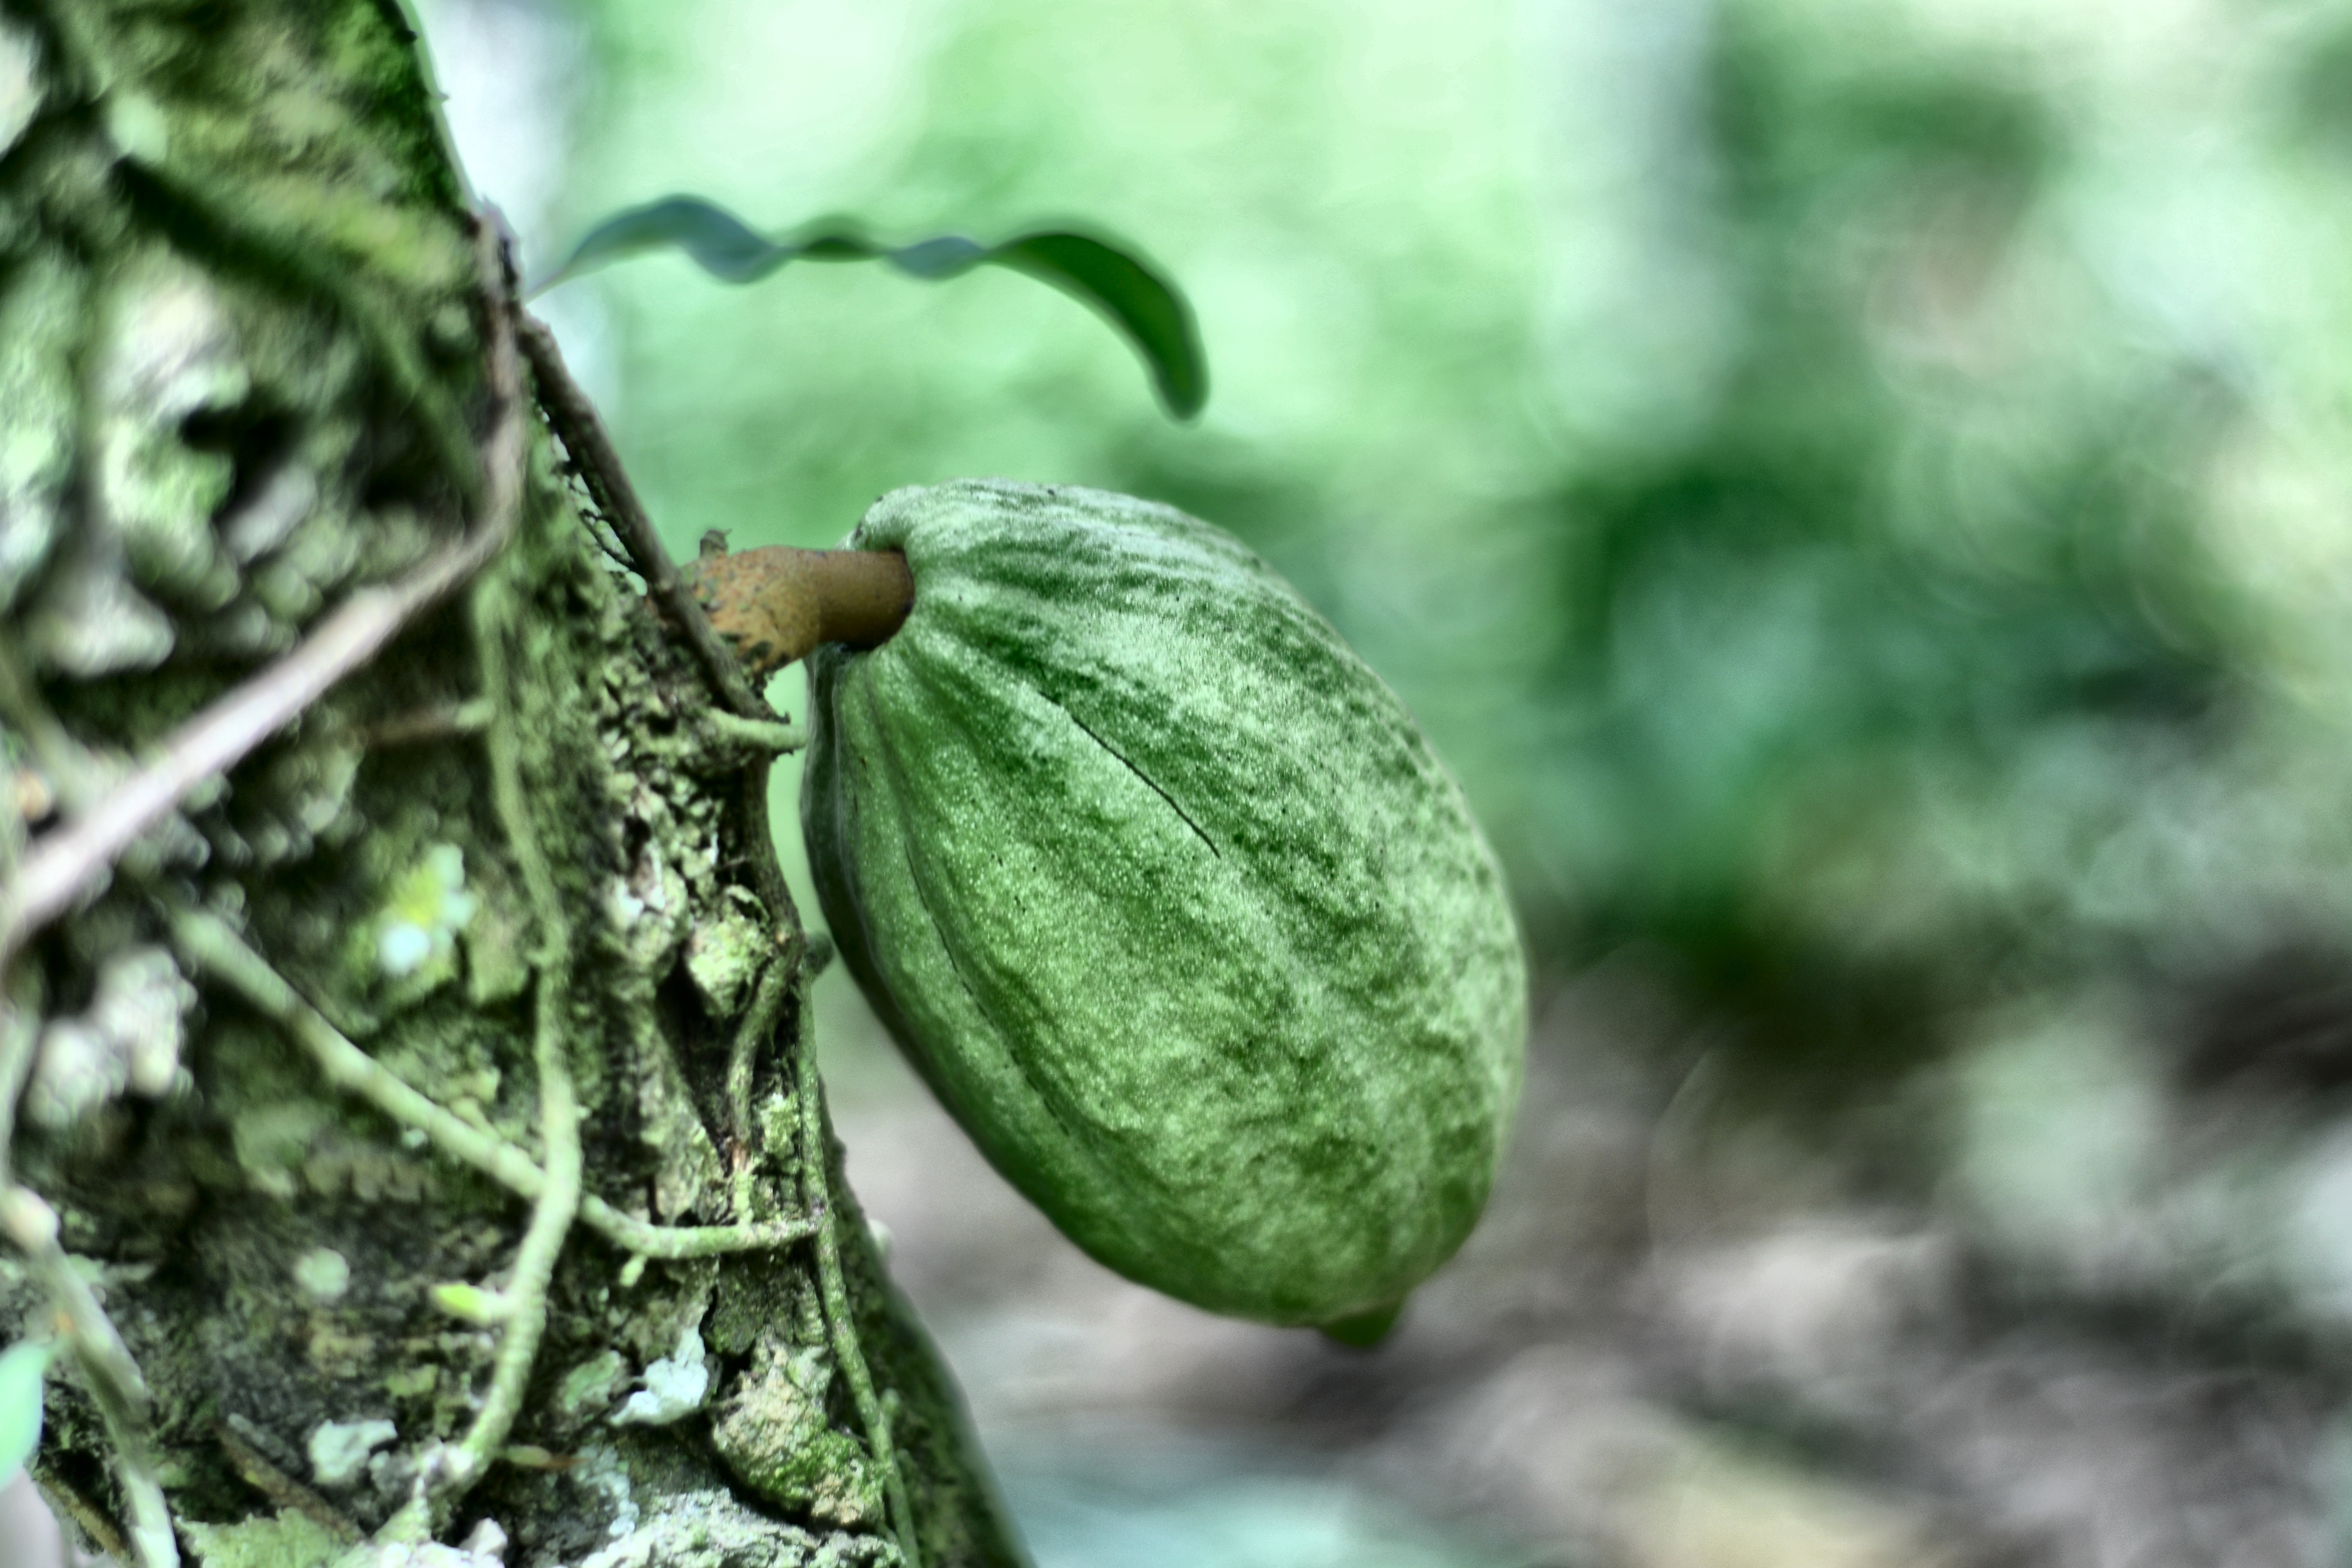
Maturity: unmature
Variety: Amelonado